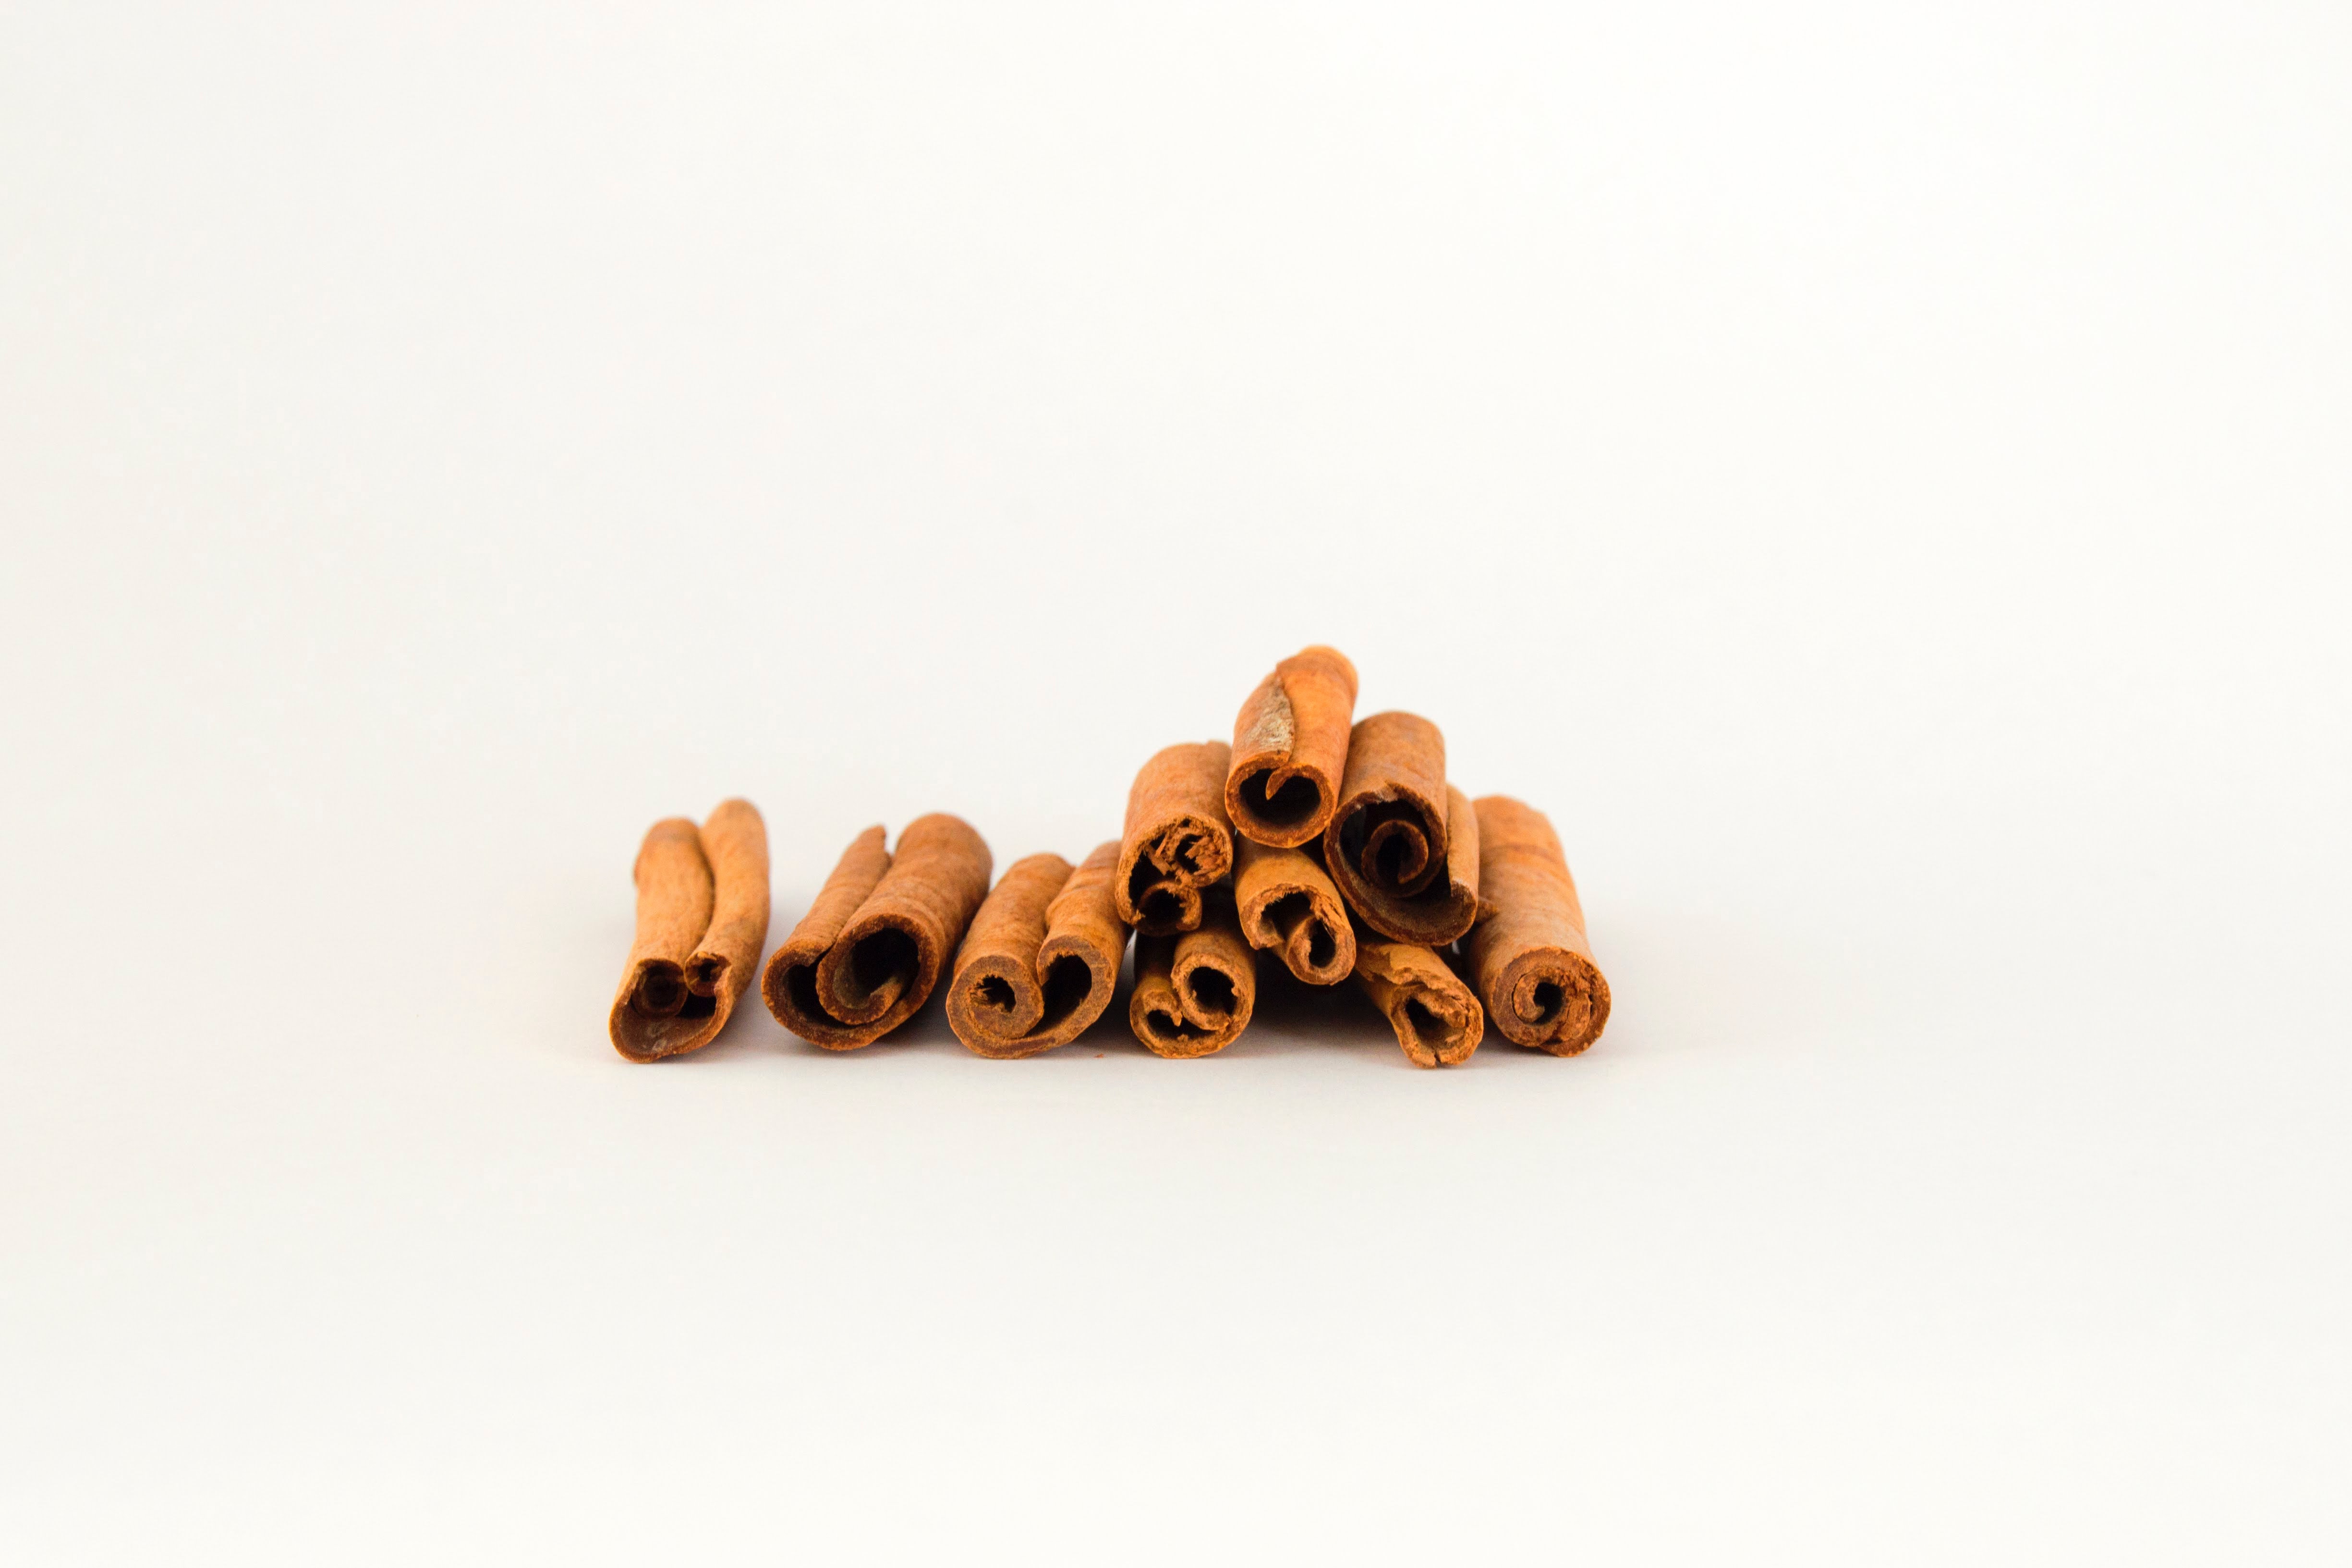
font, plant, cinnamon, food, cuisine